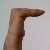
The image shows a hand gesture representing a space in Indian Sign Language.